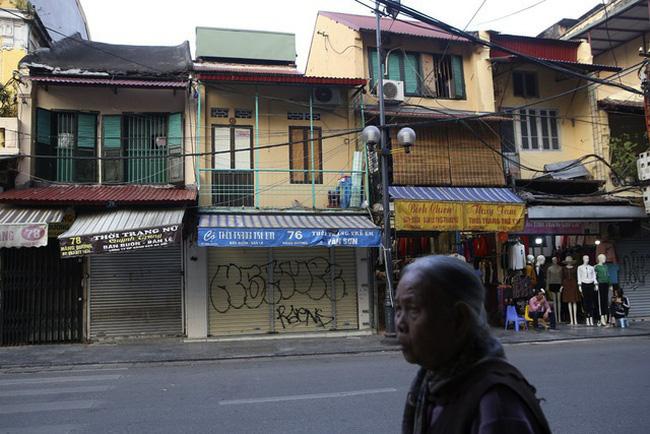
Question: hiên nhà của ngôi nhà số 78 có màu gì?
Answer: hiên nhà của nhà số 78 có màu nâu